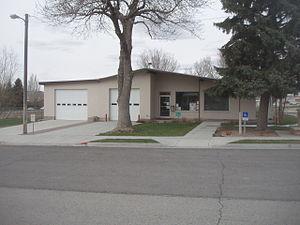
La ville américaine de Mona est située dans le comté de Juab, dans l’Utah. Lors du recensement de 2000, sa population s’élevait à 850 habitants.